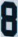
Number: 8